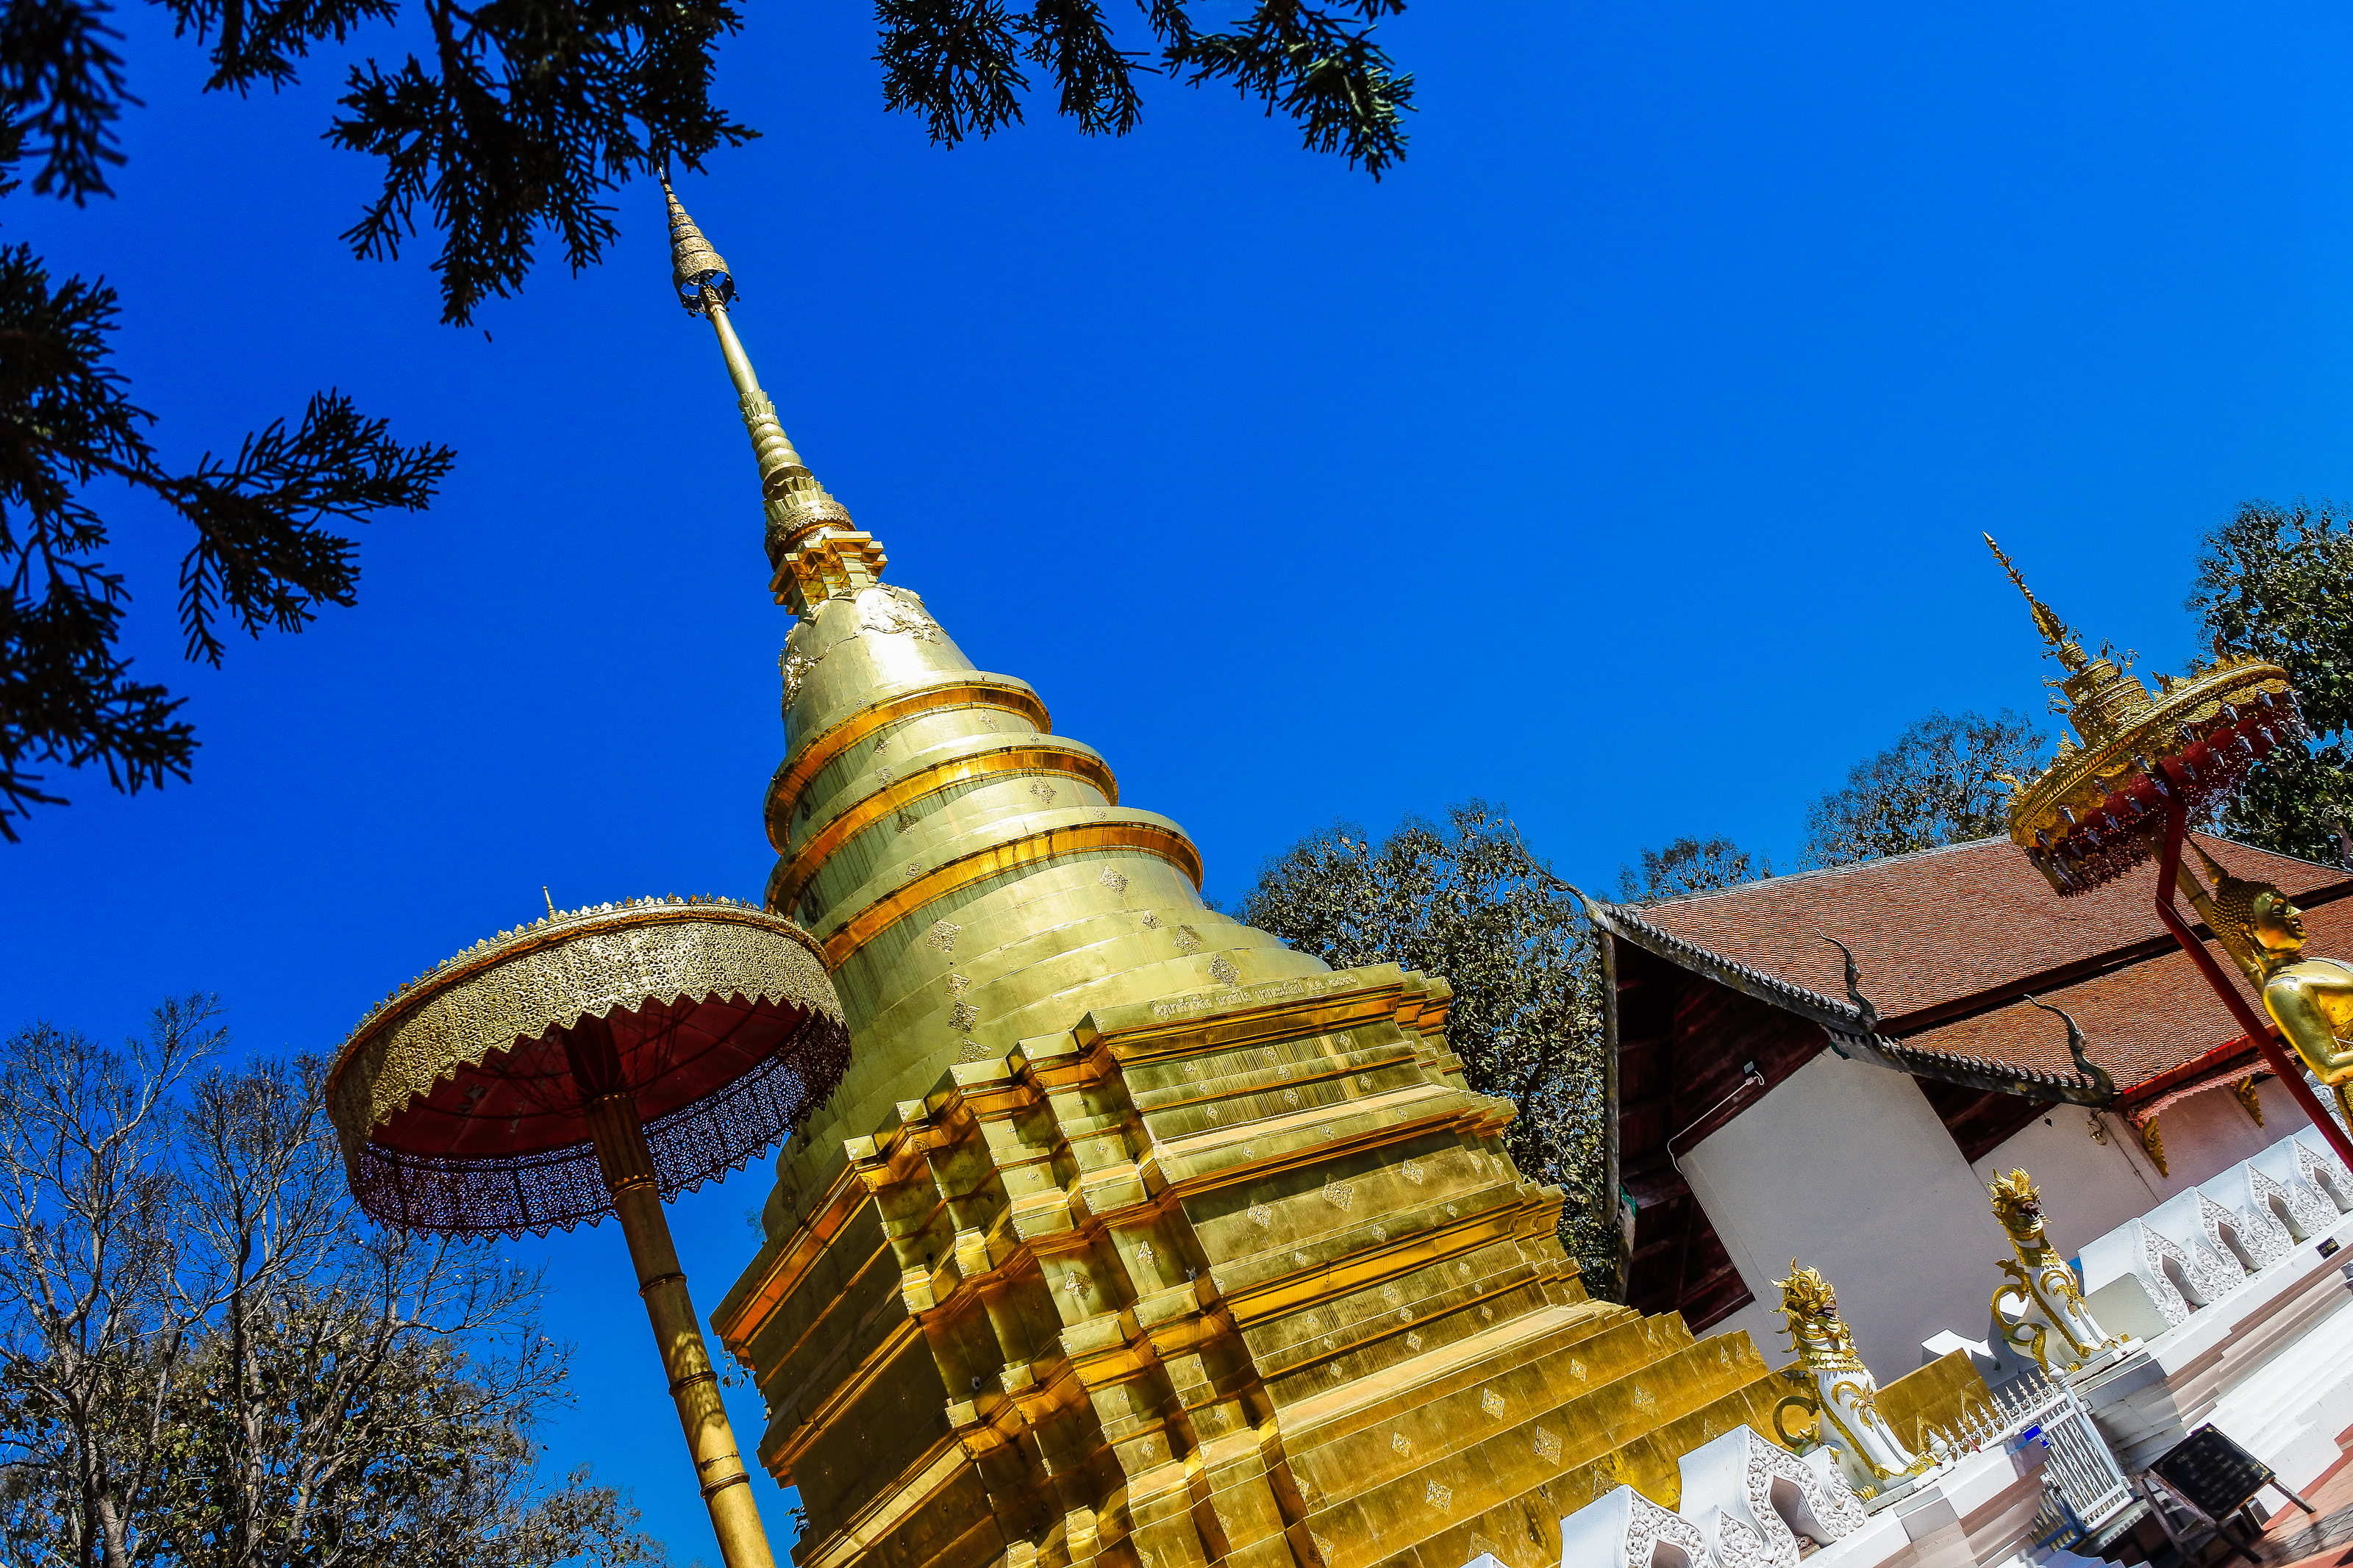
beauty, wat phra that si chom thong worawihan, northern, building, scene, beautiful, lanna, phra, buddha, thailand, golden, antique, chom thong, landmark, sky, old, oriental, thai, history, ancient, chom, traditional, worship, religious, destination, tourism, holiday, peaceful, gold, tourist, si, phayao, vacation, architecture, worawihan, famous, historic, asia, thong, pha, wat, buddhism, religion, pagoda, monastery, culture, temple, travel, landscape, place of worship, tree, tower, stupa, tourist attraction, world, plant, leisure